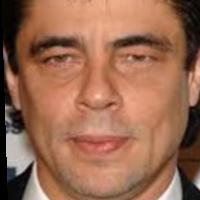
Age group: age 31-40